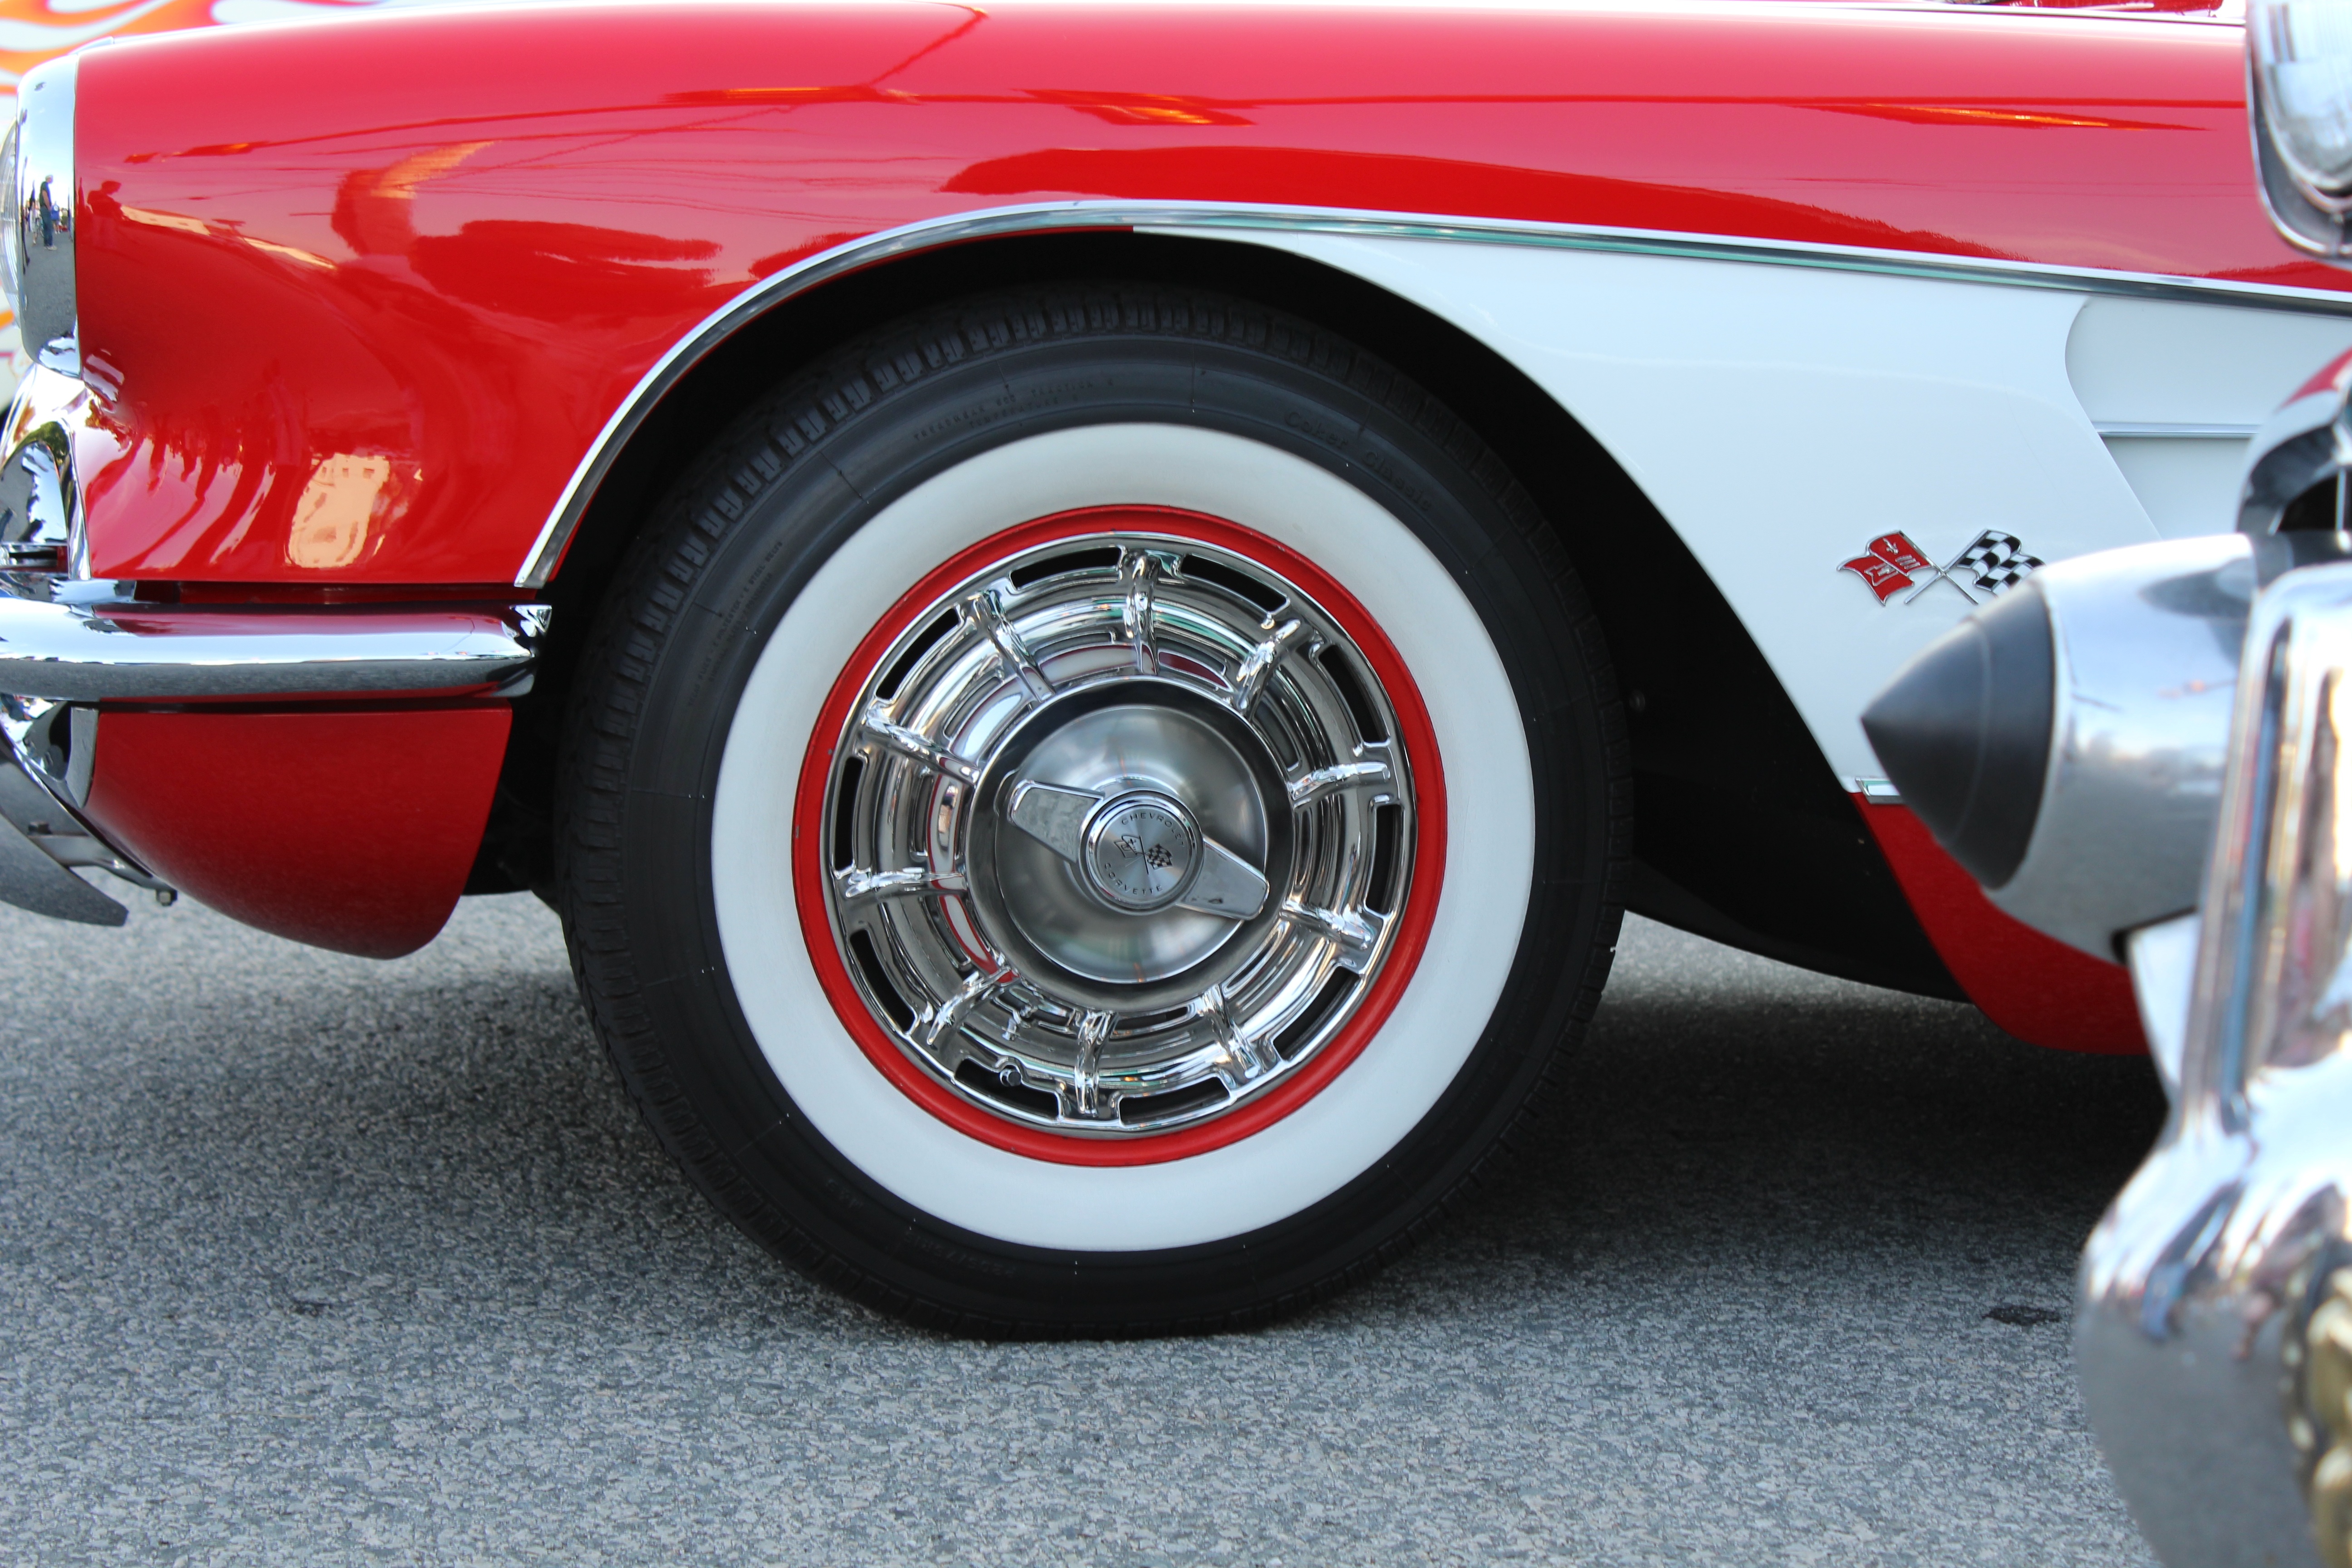
white, car, vintage, wheel, automobile, retro, old, red, vehicle, symbol, drive, machine, speed, tire, classic car, automotive, sports car, motor vehicle, vintage car, bumper, muscle car, motor, sedan, style, convertible, fast, antique car, land vehicle, automobile make, automotive exterior, luxury vehicle, full size car